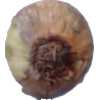
Label: onion